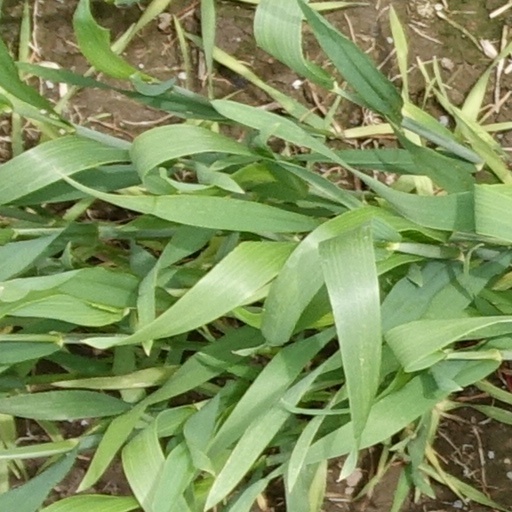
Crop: wheat